Teatro Gran Rex

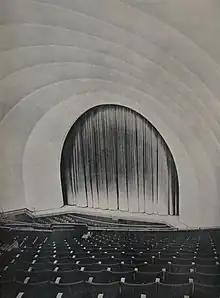
The stage in 1937.

The Teatro Gran Rex is an Art Deco style theatre in Buenos Aires, Argentina which opened on July 8, 1937, as the largest cinema in Argentina.